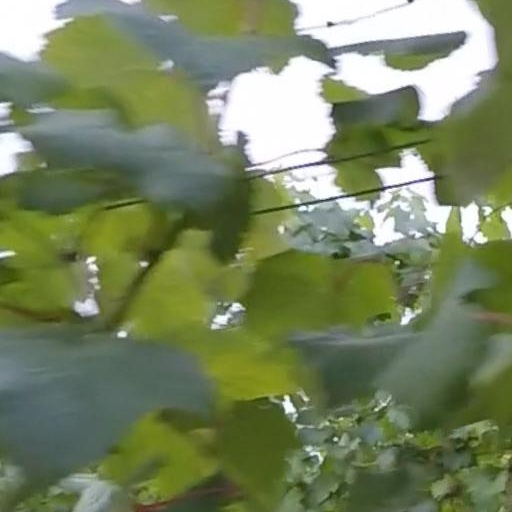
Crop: grape